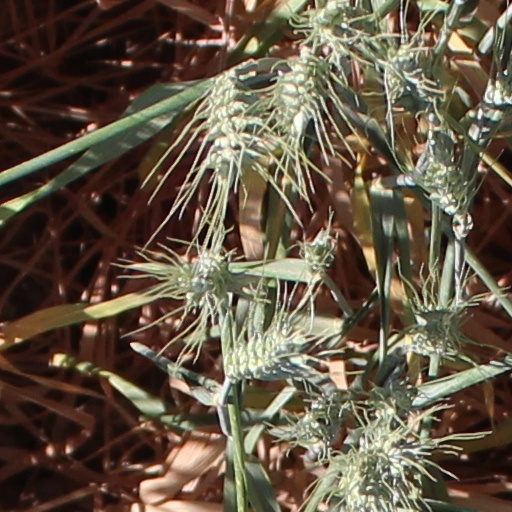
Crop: wheat